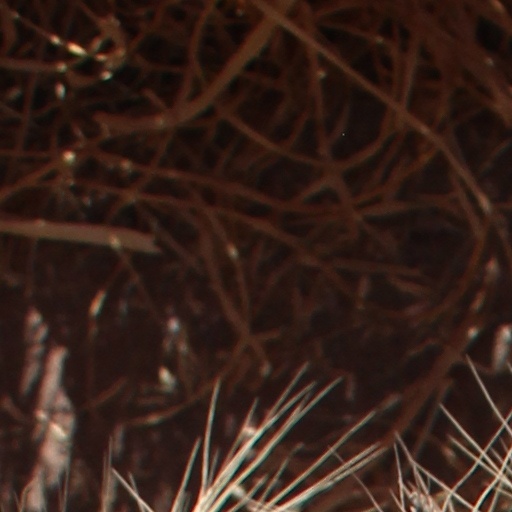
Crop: wheat